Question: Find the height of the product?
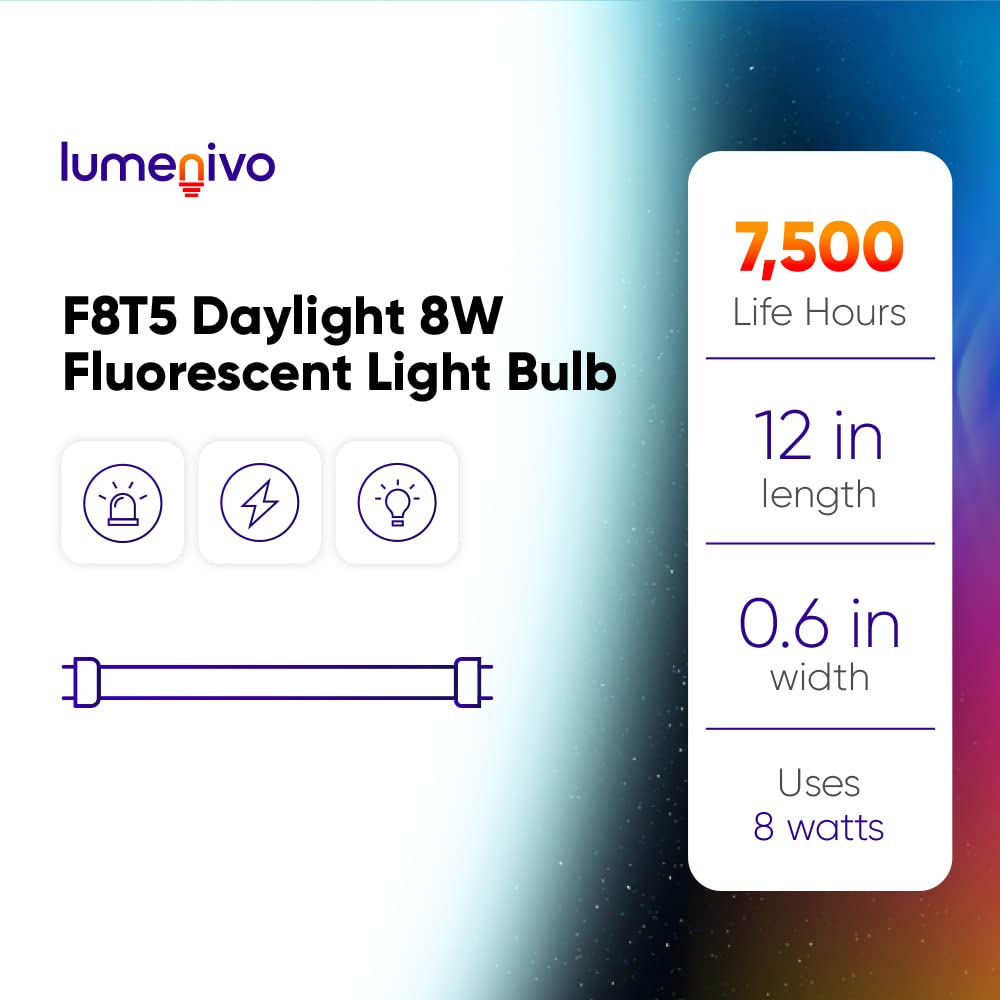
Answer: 0.6 inch